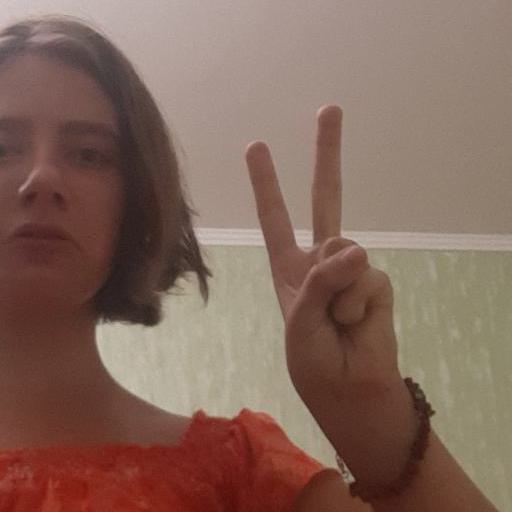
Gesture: peace